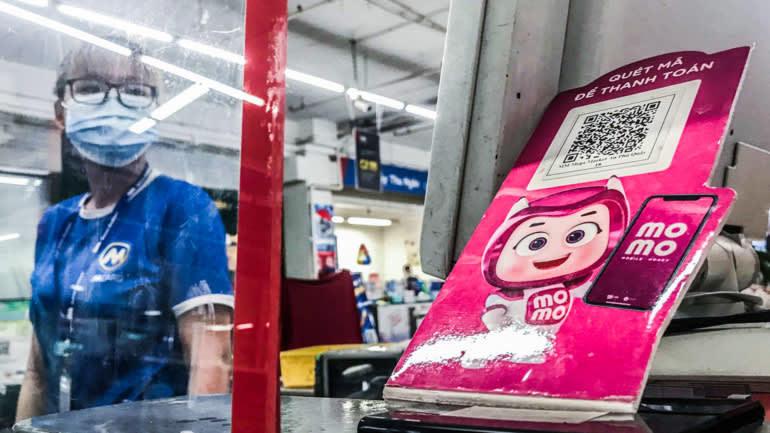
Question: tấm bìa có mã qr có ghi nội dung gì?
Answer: quét mã để thanh toán